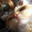
Label: cat